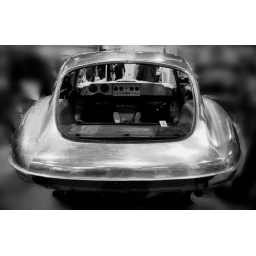
Appreciate those curves as they are in the bare metal. NEC Classic car show Birmingham 2009